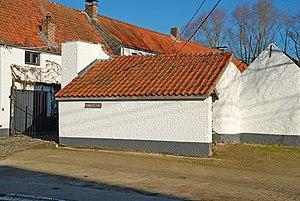
Belgique - Ottignies-Louvain-la-Neuve - Céroux - Ferme du Try
La Ferme du Try est une ferme brabançonne située à Céroux, section de la ville belge d'Ottignies-Louvain-la-Neuve, en Brabant wallon.